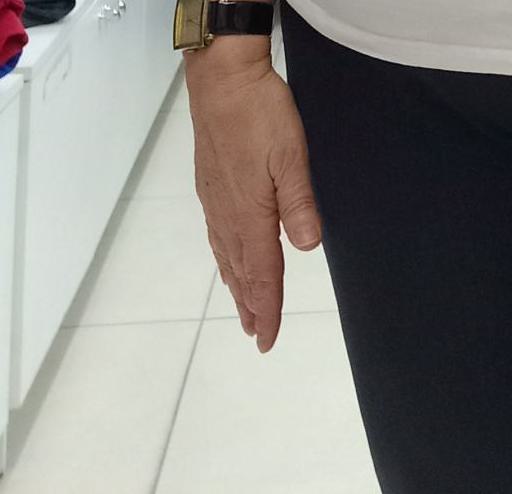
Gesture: no_gesture